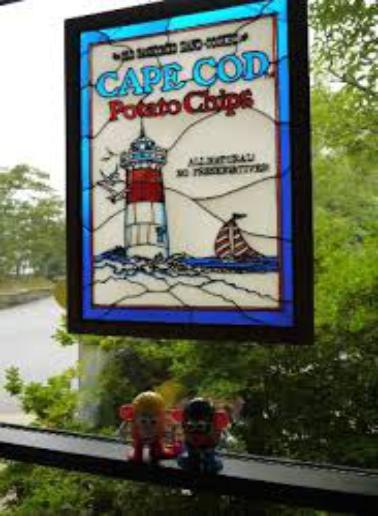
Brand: Cape Cod Potato Chips
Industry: Food